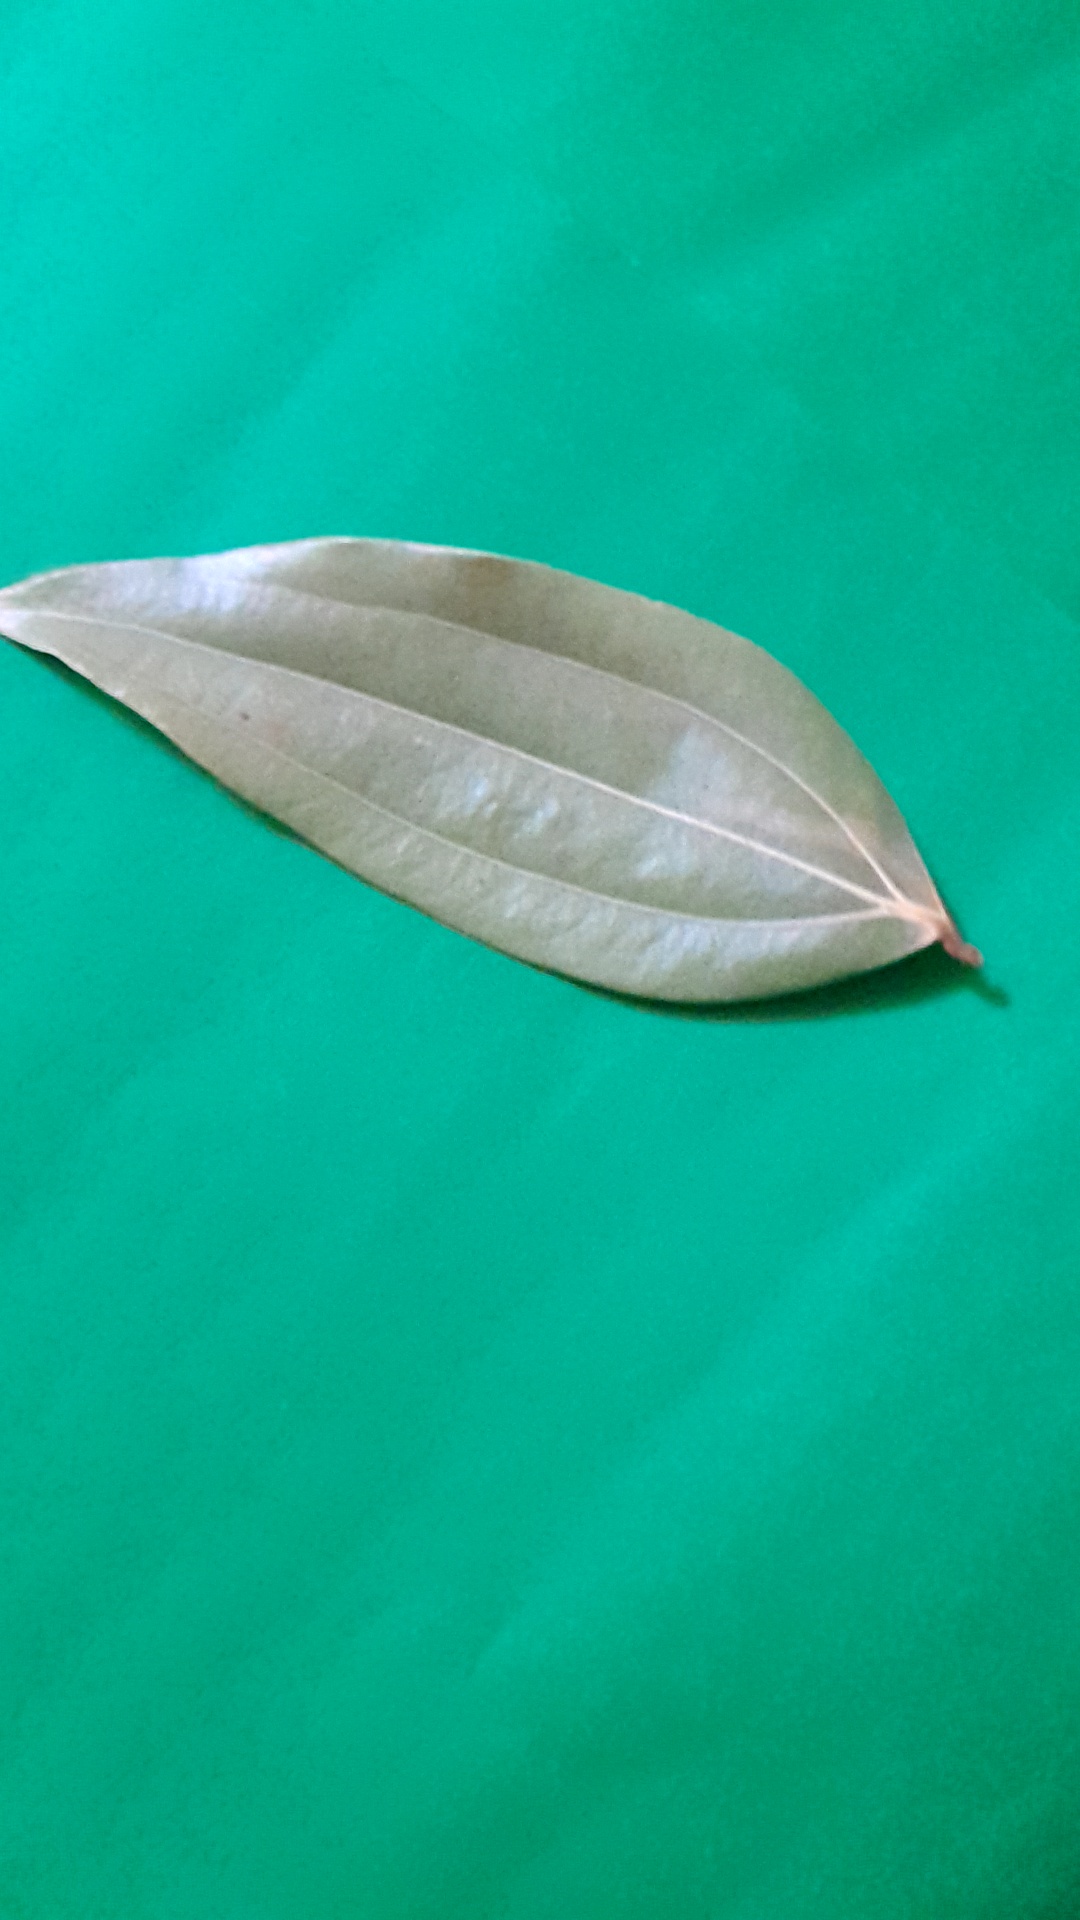
Label: Dry Leaf